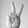
ASL letter: V